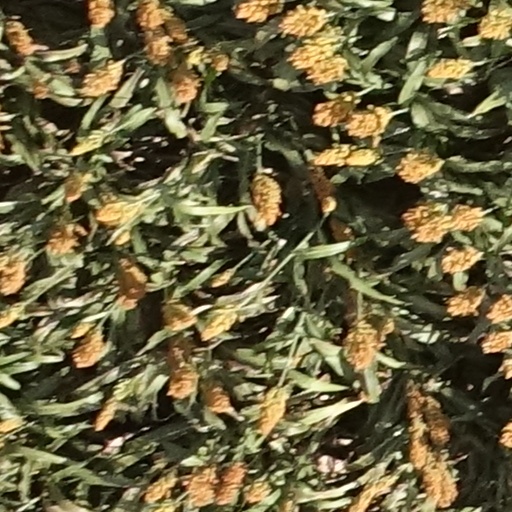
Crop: sorghum